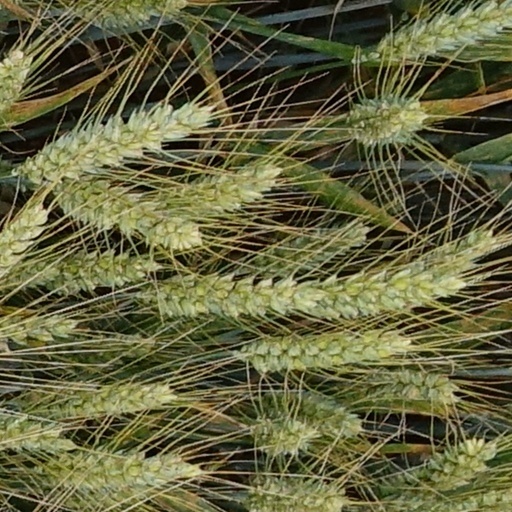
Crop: wheat